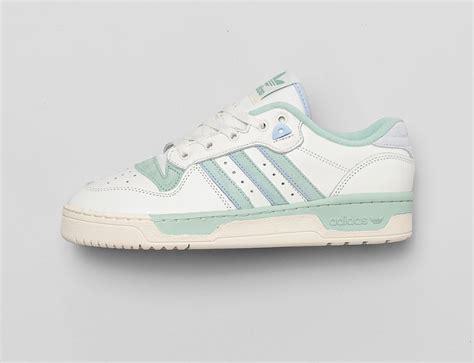
Brand: Adidas
Model: Rivalry